Iced Earth

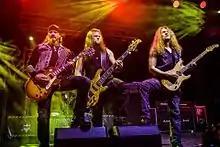
Iced Earth in 2016

Iced Earth began writing new material for their twelfth studio album in early 2013. Drummer Smedley left the band in May 2013 for personal reasons. Raphael Saini therefore played drums on the album, titled "Plagues of Babylon", as well as filling in on tour until Jon Dette took over on drums in November 2013. The album was released in January 2014, reaching position #5 on the German Media Control Charts, which is band's highest chart position in their entire career.